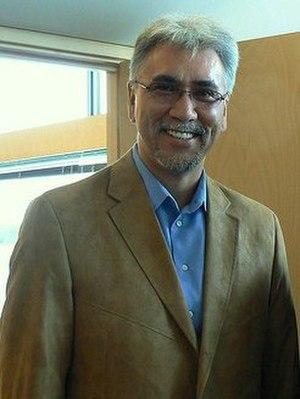
Cette page concerne des événements d'actualité qui se sont produits durant l'année 2007 dans le territoire canadien des Territoires du Nord-Ouest.
Floyd K. Roland, né à Inuvik le 23 novembre 1961, est un politicien canadien et ancien premier ministre des Territoires du Nord-Ouest au Canada.
Cette page concerne des événements d'actualité qui se sont produits durant l'année 1962 dans le territoire canadien des Territoires du Nord-Ouest.